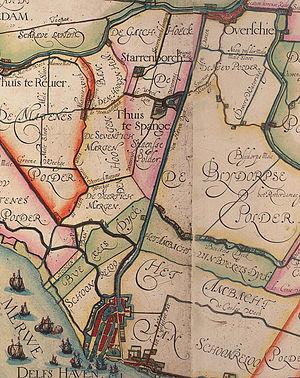
La Delfshavense Schie est un canal néerlandais situé à Rotterdam, dans la province de Hollande-Méridionale. Elle relie la Schie à Overschie à la Nouvelle Meuse à Delfshaven.